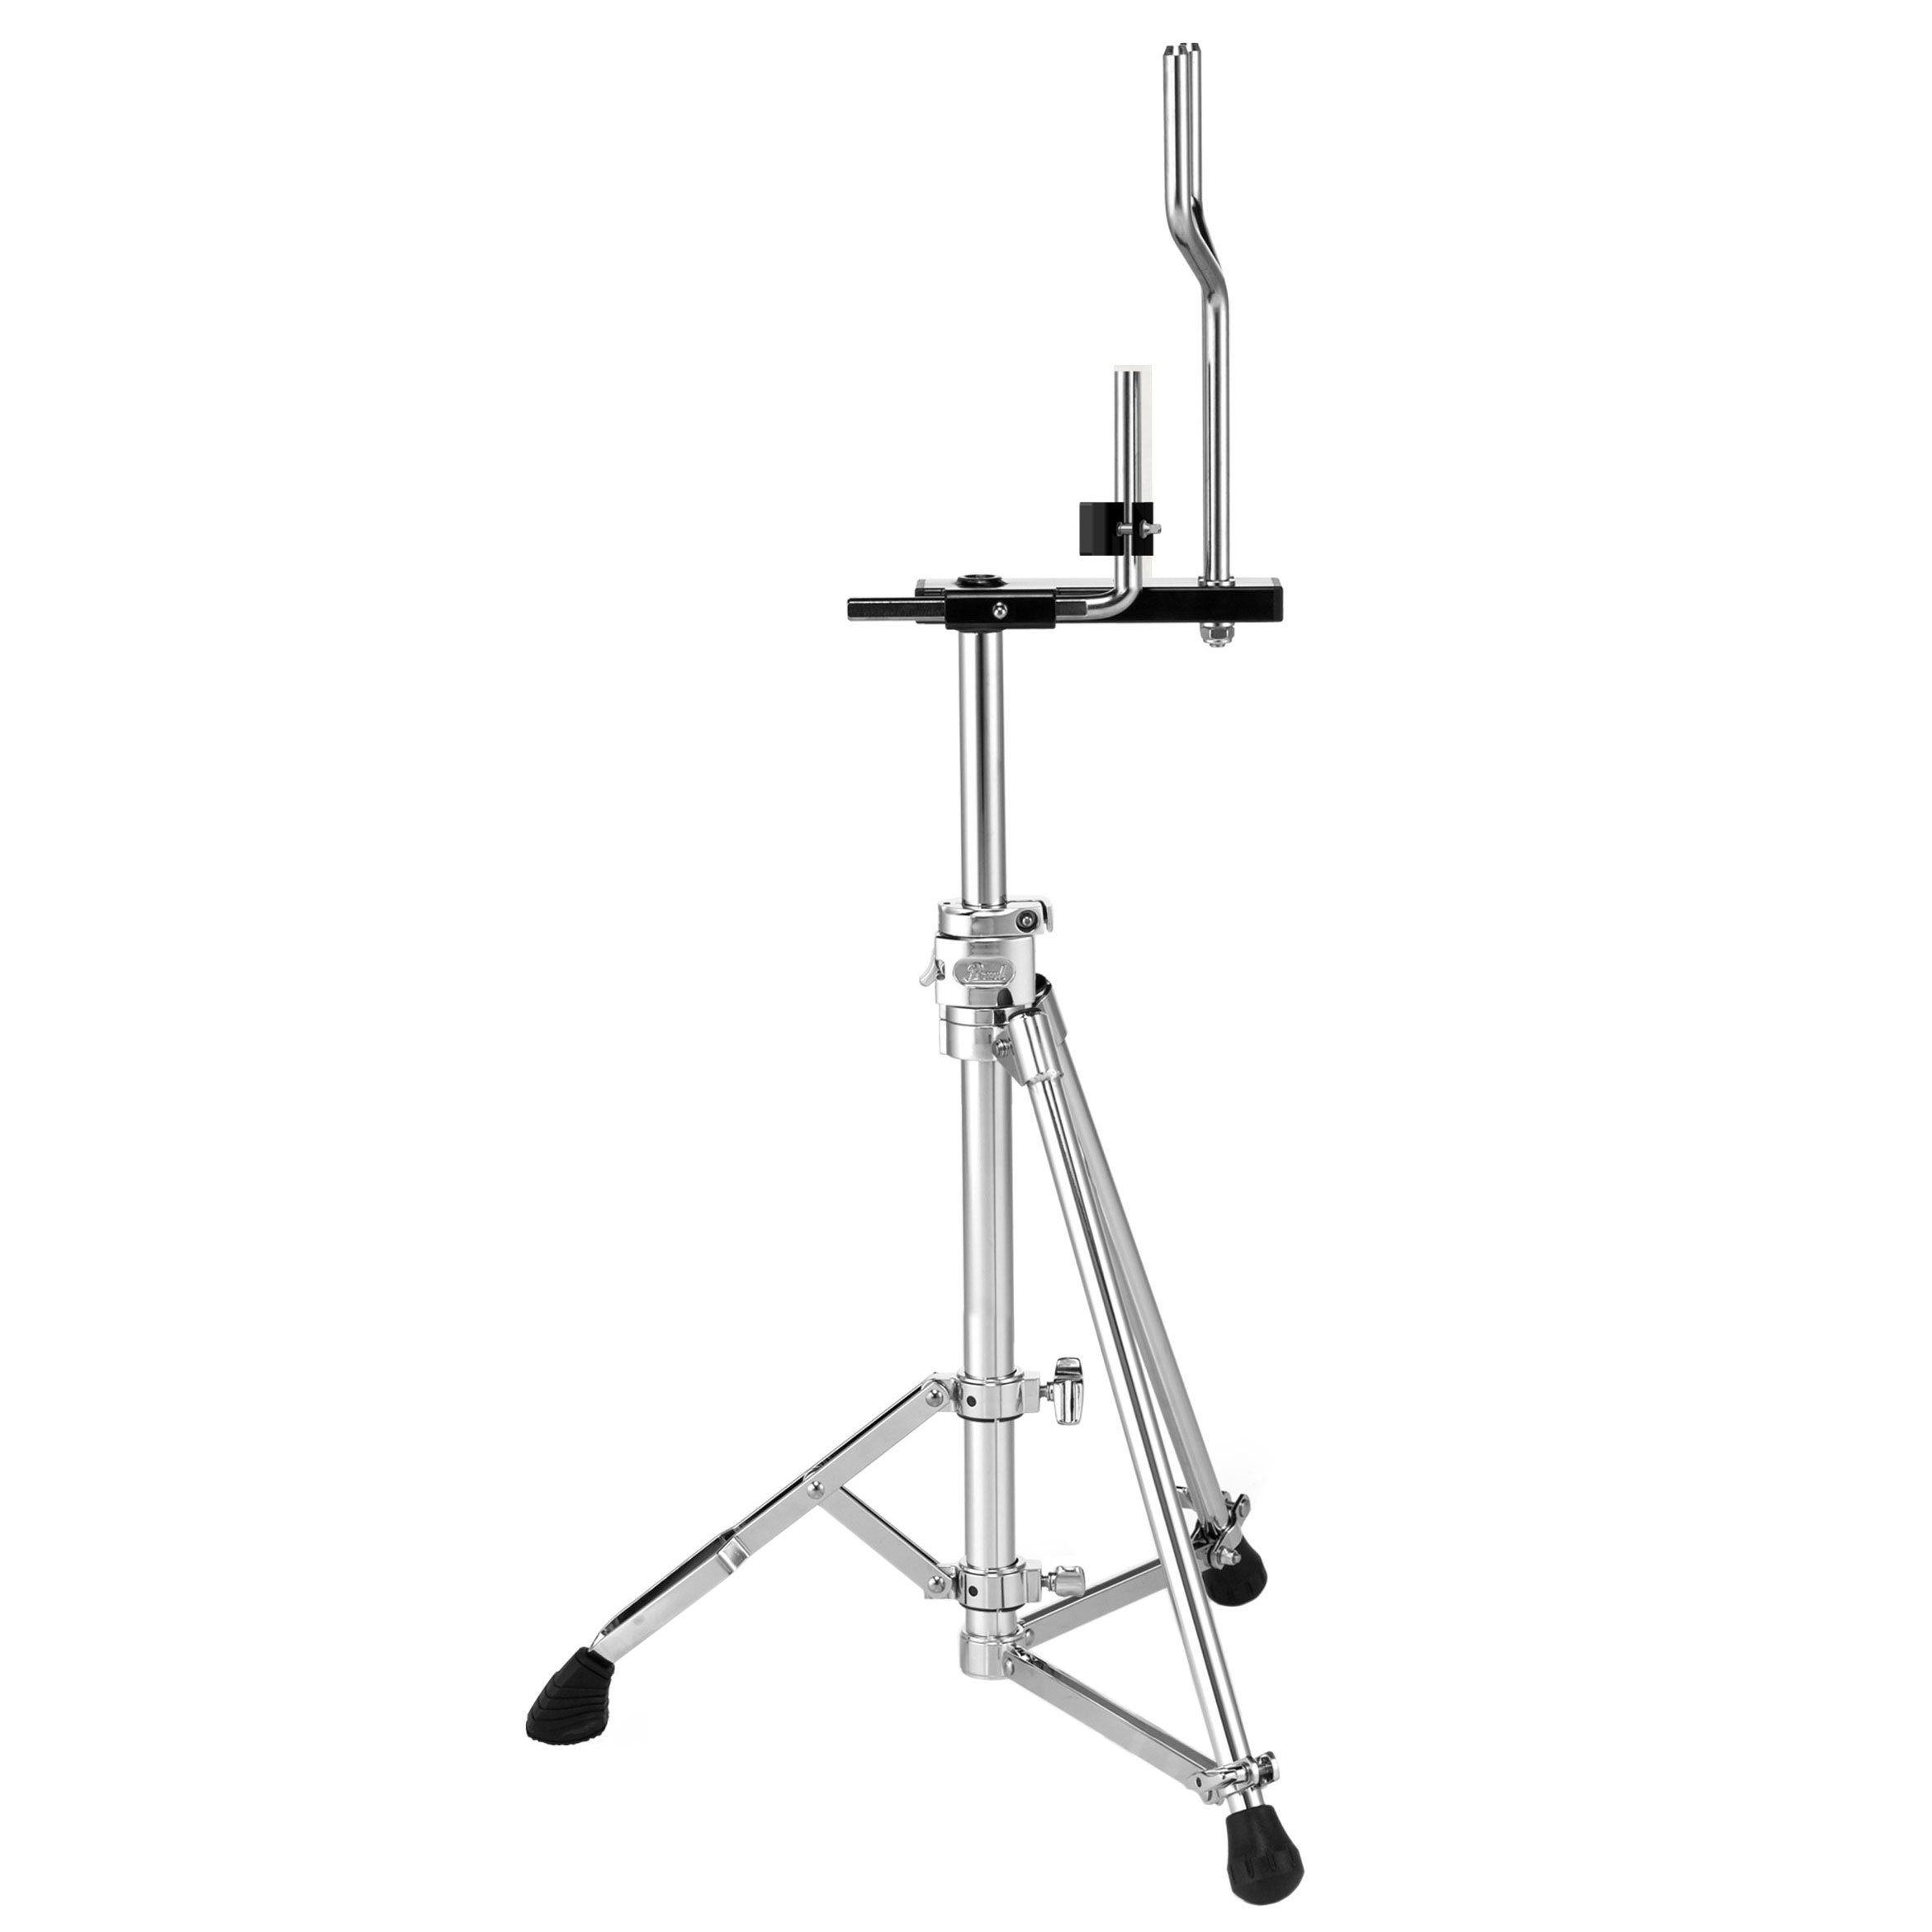
Pearl Marching Snare Stand with Adjustable Legs
Concert/Warmup Marching Snare Stand
Brand: Pearl
Category: Arts & Entertainment > Hobbies & Creative Arts > Musical Instrument & Orchestra Accessories > Percussion Accessories > Percussion Stands